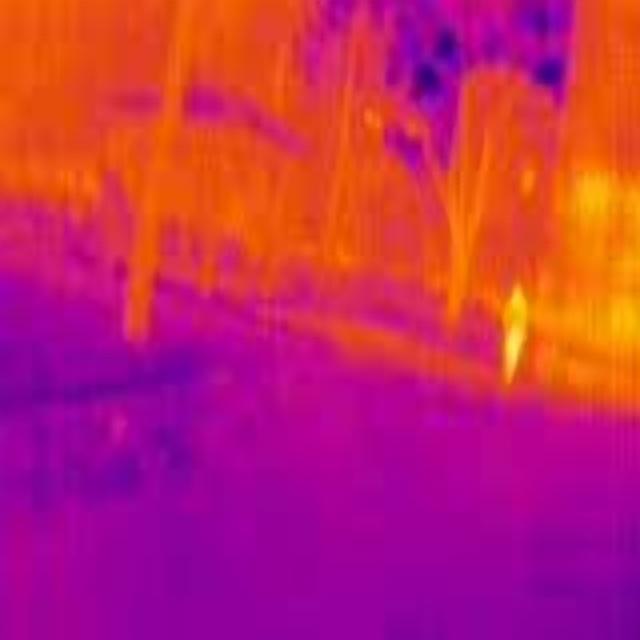
Detected objects:
label: person